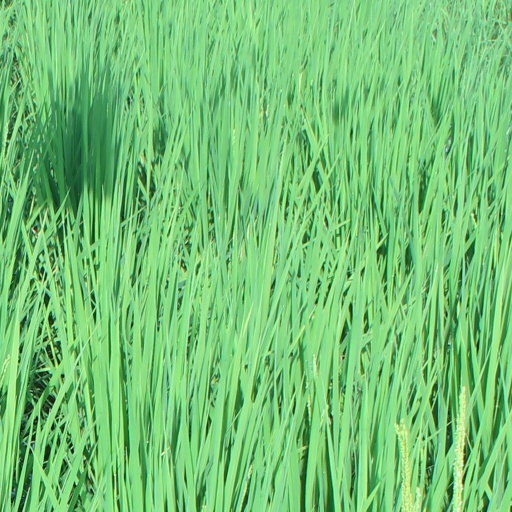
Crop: rice